Manasulo Maata

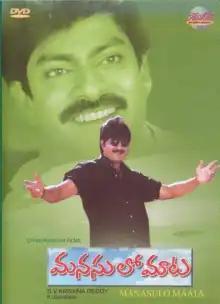
DVD cover

Manasulo Maata is a 1999 Indian Telugu-language romantic drama film directed by S. V. Krishna Reddy and starring Jagapathi Babu, Srikanth and Mahima Chaudhary. The film is a remake of the Tamil film "Kannedhirey Thondrinal" (1998).